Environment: real
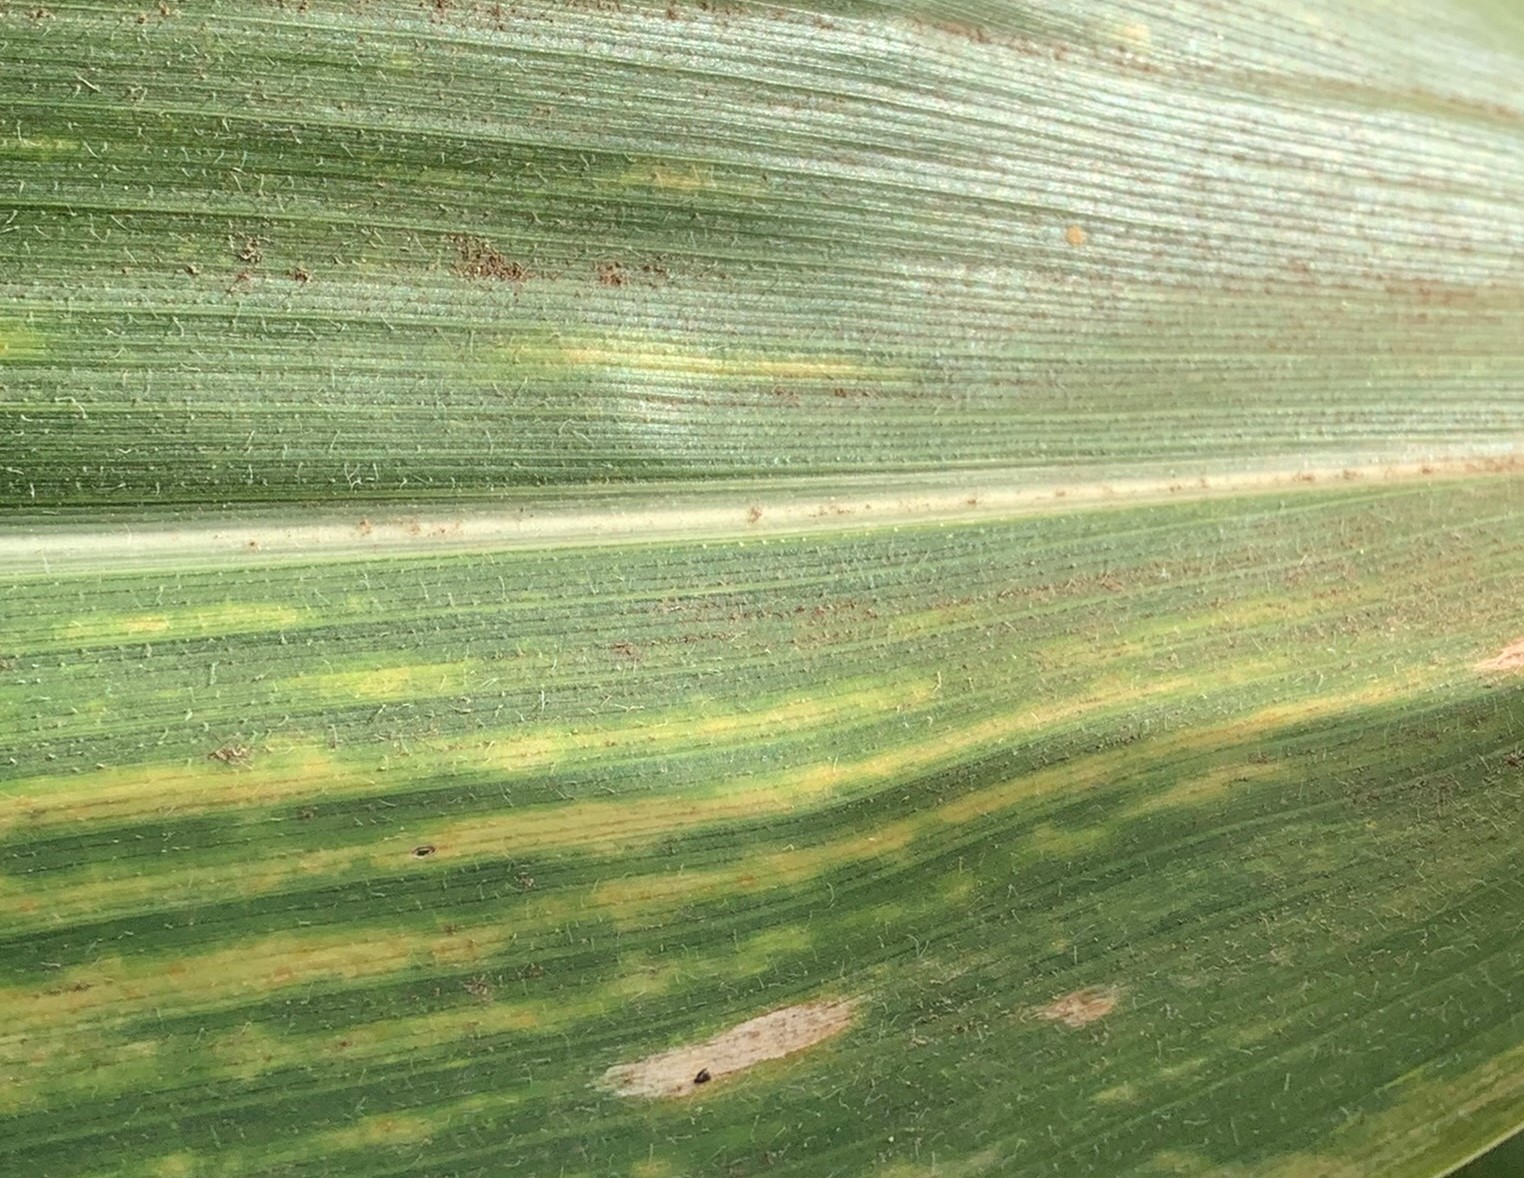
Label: lethal_necrosis